Dot moth

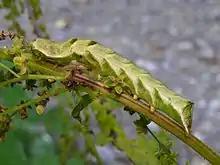
Larva

The distribution area ranges from Spain in the west to Korea and Japan. It is found throughout Europe apart from the south-east. To the north it is found in Scotland and southern Fennoscandia, east through southern Russia, the Russian Far East and Siberia and Central Asia to the Kamchatka Peninsula. Then northern China to Korea and Japan. The southern boundary runs through northern Spain, Italy (except for Sicily), Macedonia, Bulgaria, Asia Minor, the southern Caucasus, northern Iran. In the Alps it rises up to about 1000 m.